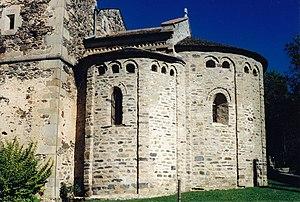
France - Cerdagne - Église Saint-Martin d'Ur
L'église Saint-Martin est une église romane située à Ur en Cerdagne dans le département français des Pyrénées-Orientales en région Occitanie.